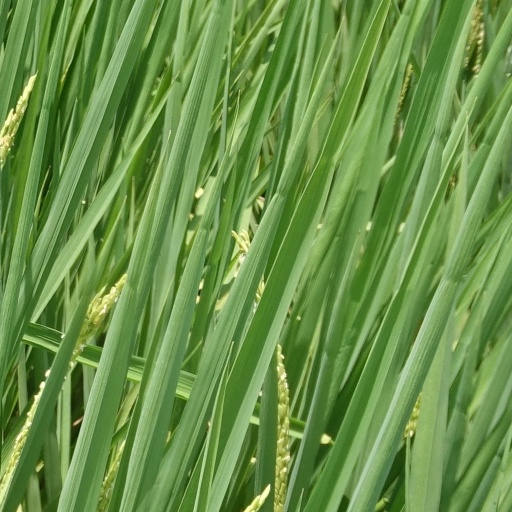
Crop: rice